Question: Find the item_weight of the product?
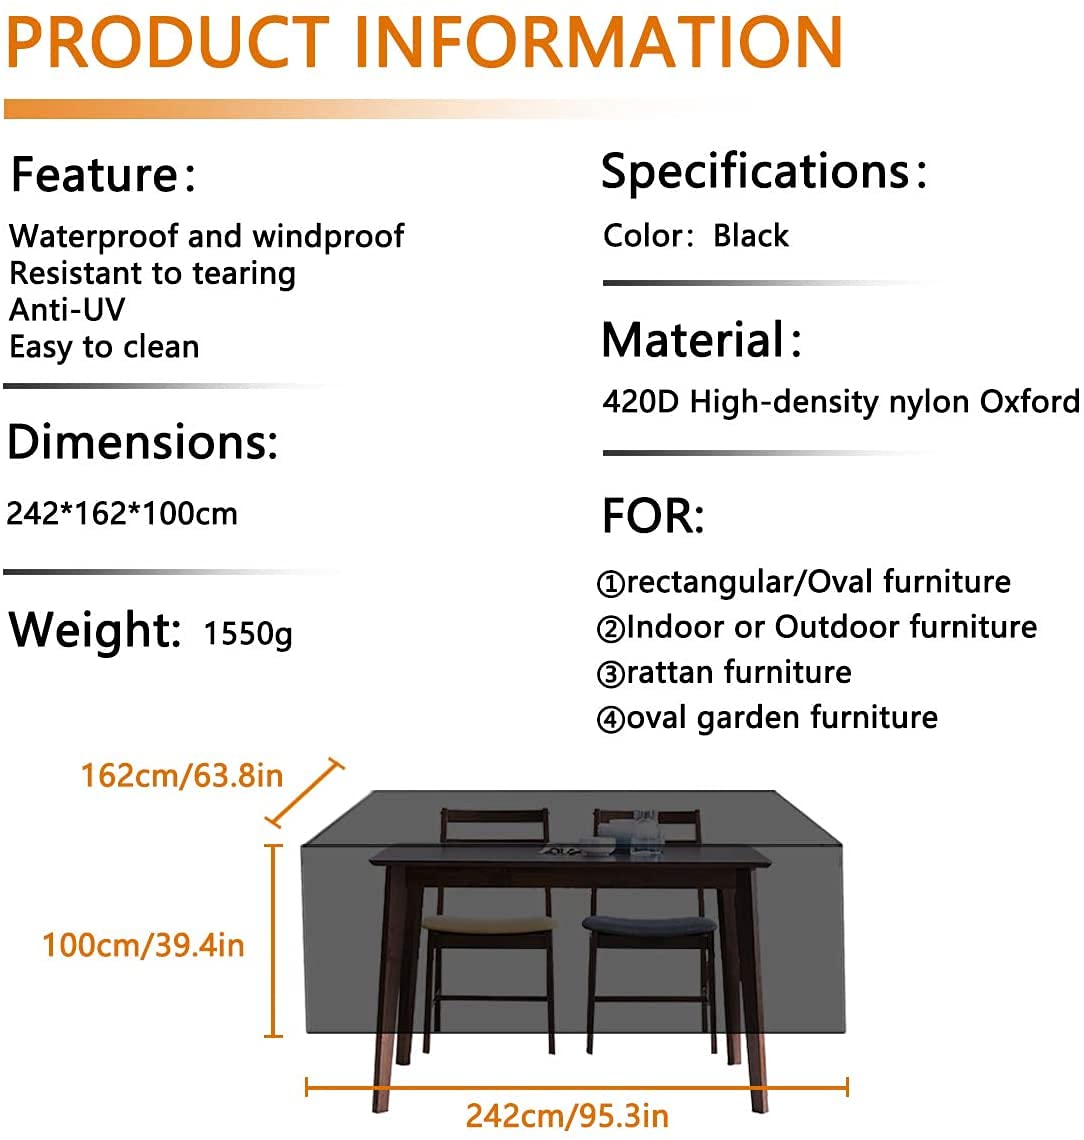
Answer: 1550.0 gram